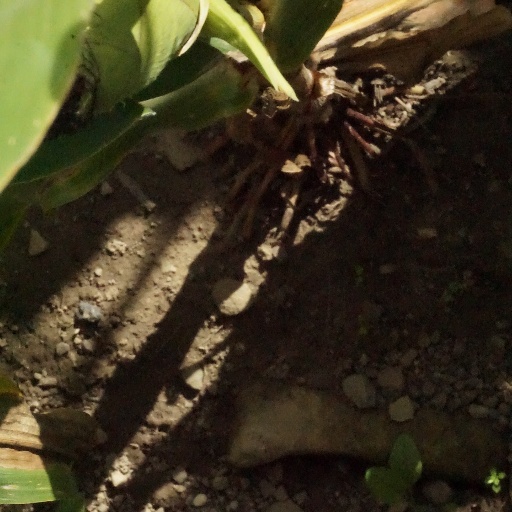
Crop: maize; corn